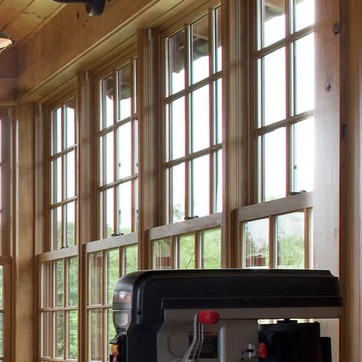
Material: glass